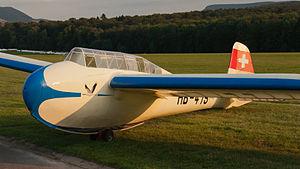
Le DFS Kranich est un planeur allemand développé par Hans Jacobs pour la Deutsche Forschungsanstalt für Segelflug.